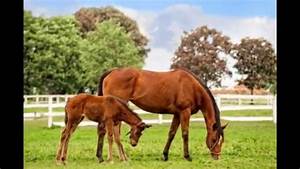
Label: cavallo